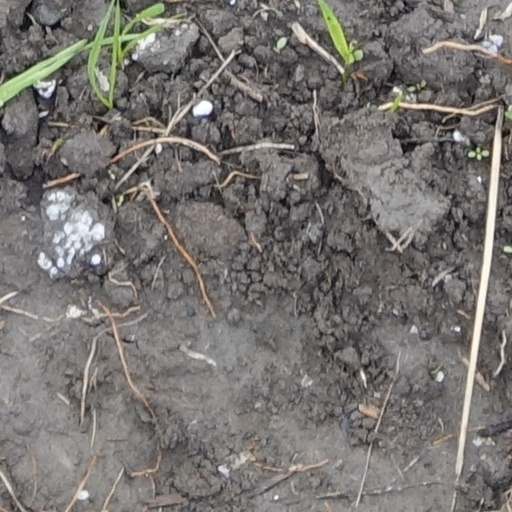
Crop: wheat